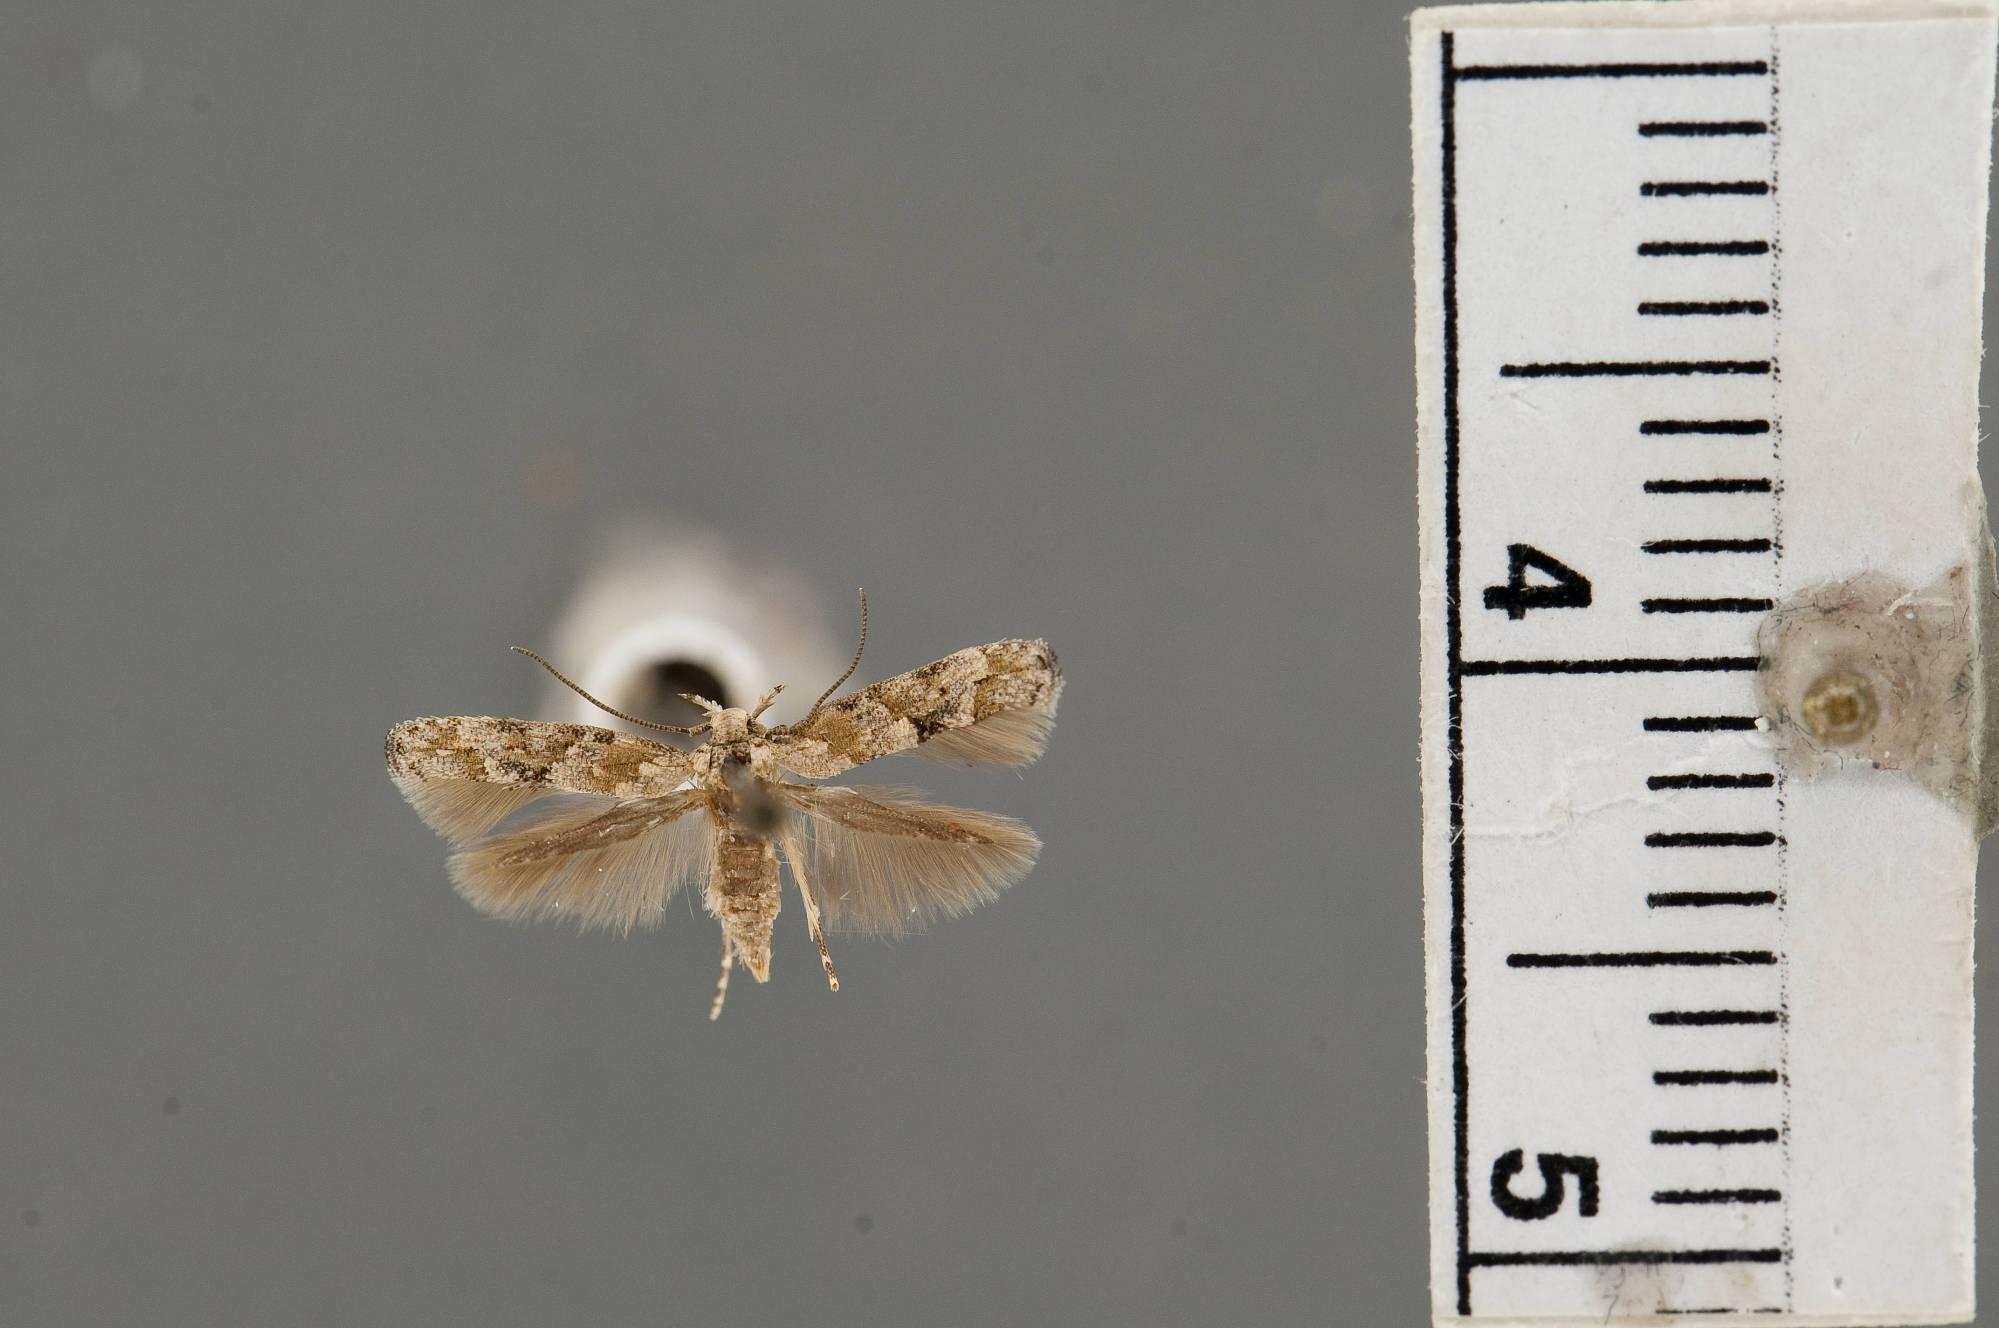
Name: Mompha stellella
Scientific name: Mompha stellella Busck, 1906
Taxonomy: Animalia, Arthropoda, Insecta, Lepidoptera, Glossata, Momphidae, Momphinae
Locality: Washington, District of Columbia, United States
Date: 5 Aug 1892